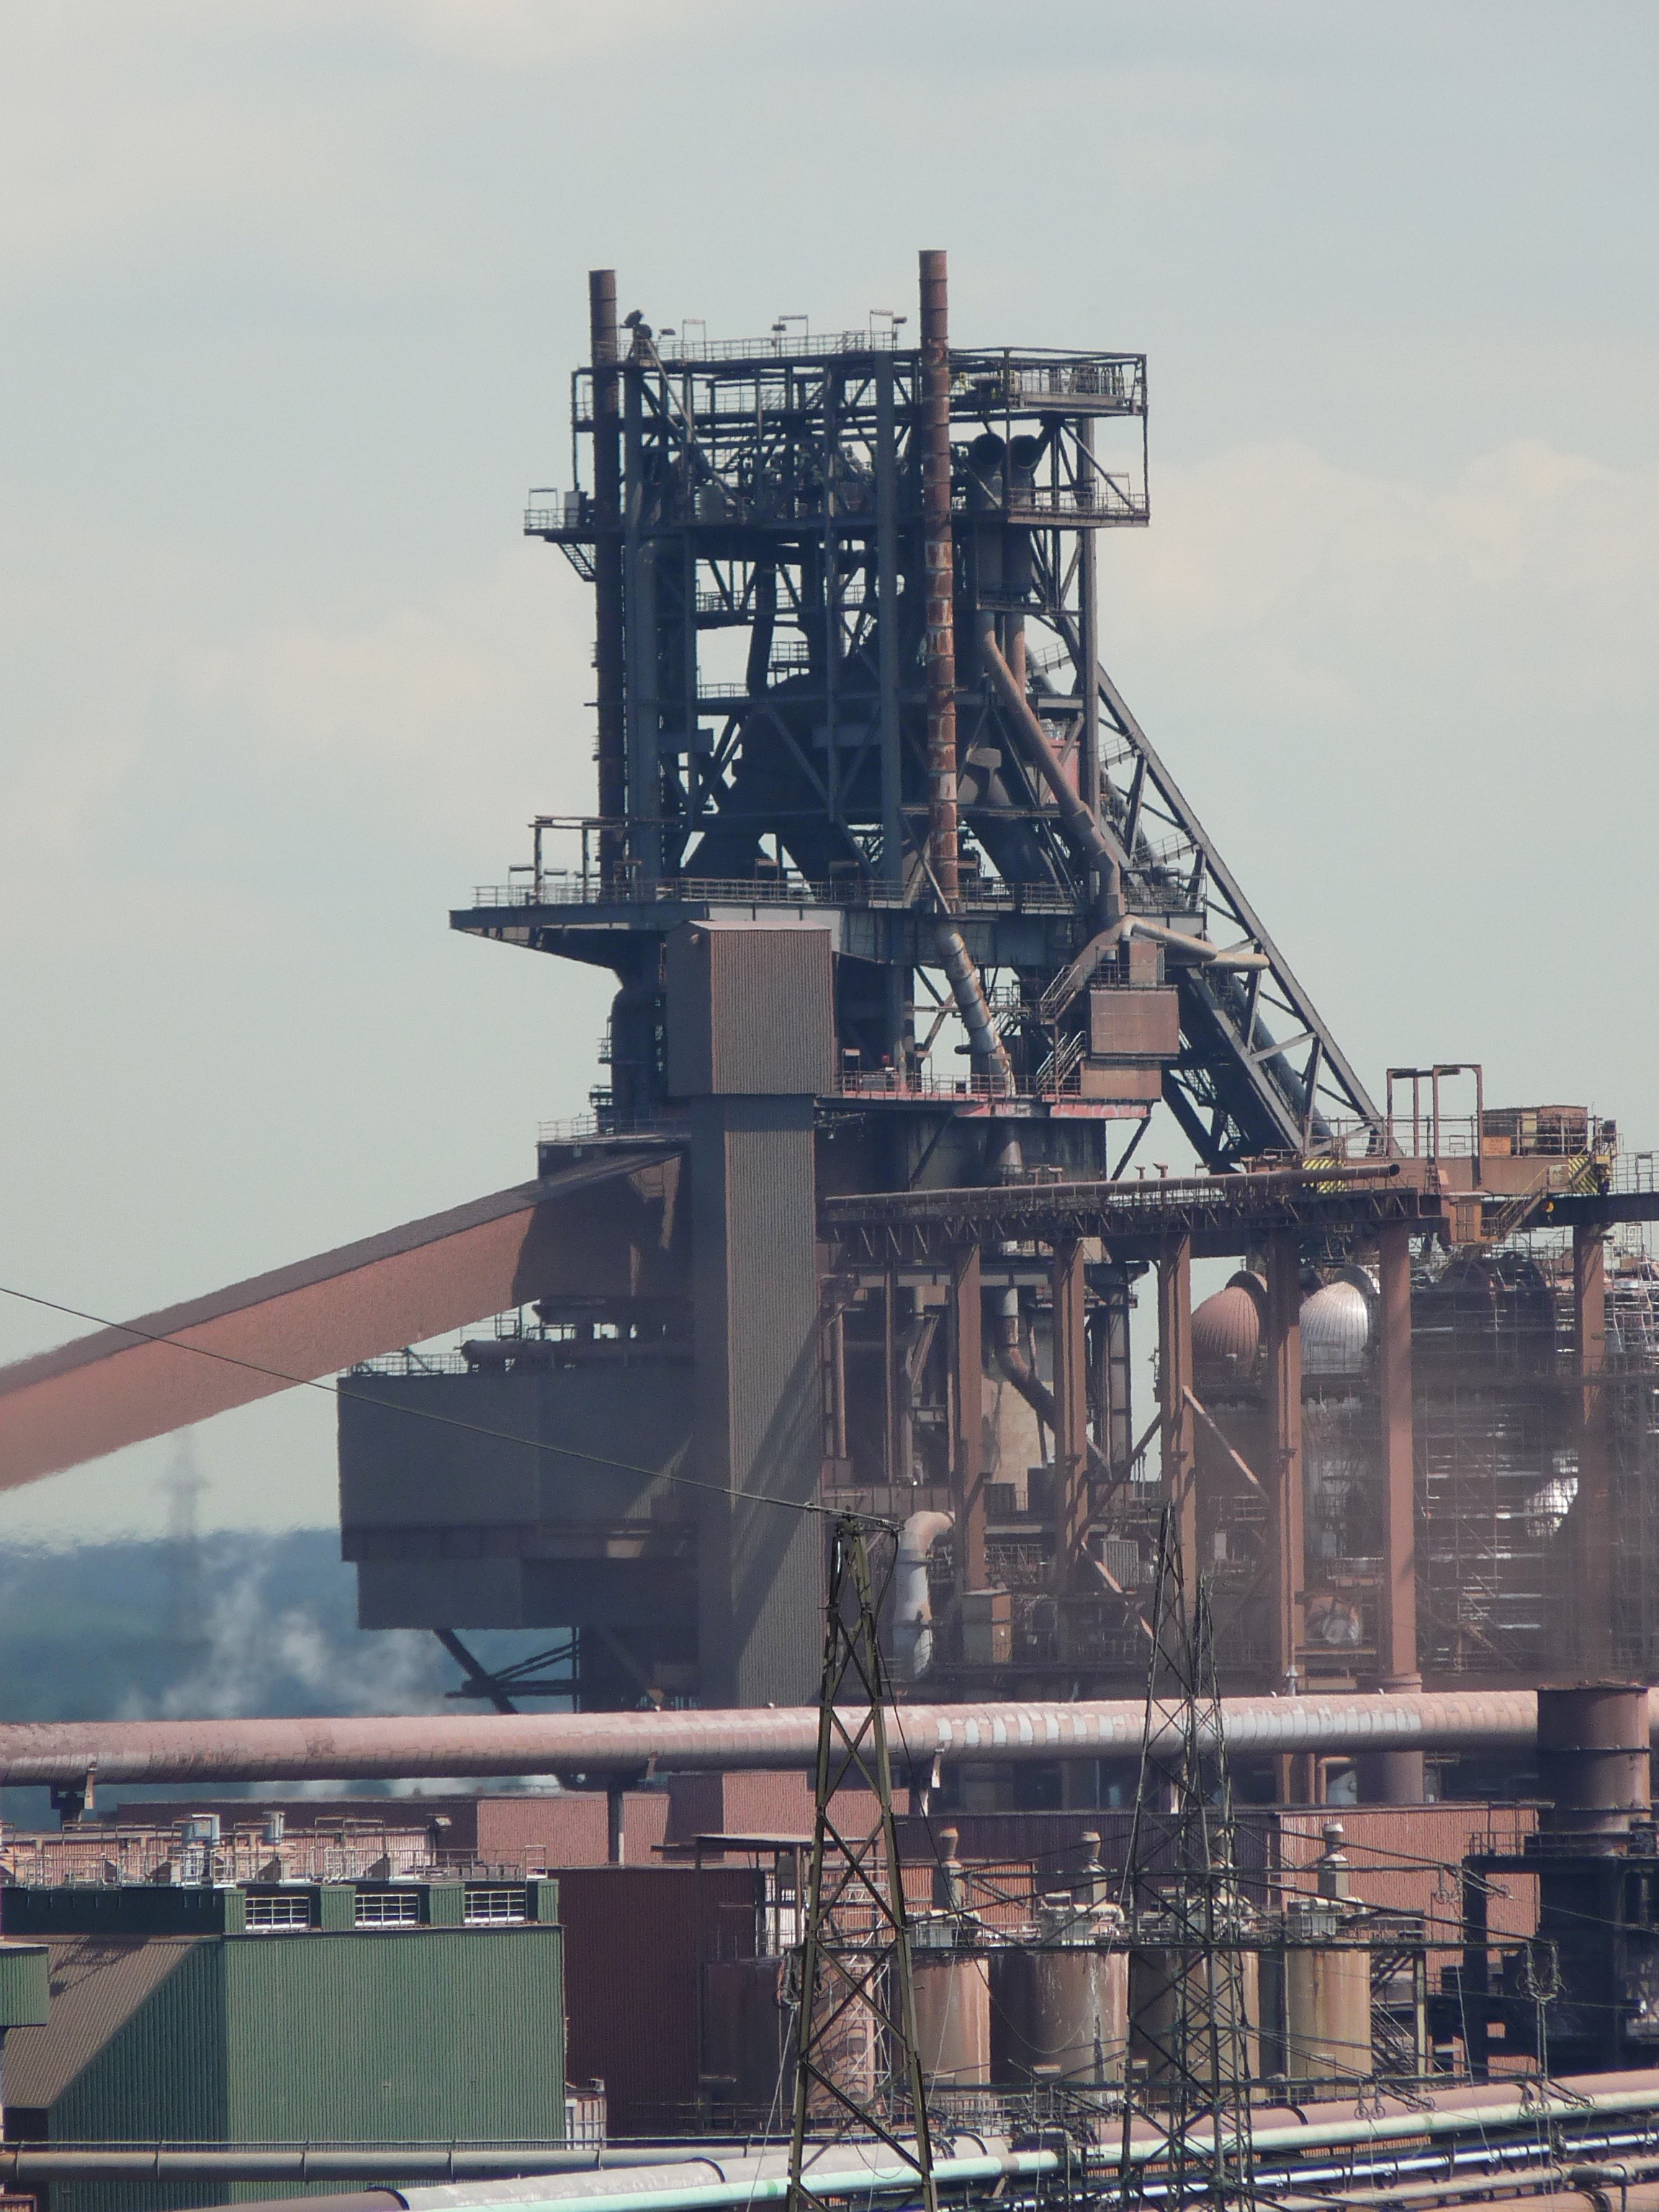
steel, transport, vehicle, metal, factory, industry, iron, duisburg, ruhr area, north rhine westphalia, freight transport, construction equipment, blast furnace, heavy industry, oil field, offshore drilling, schweridustrie